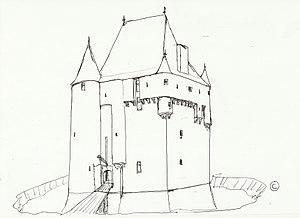
Croquis de restitution de la tour de Moricq selon la restitution de Mr Corvisier.
La tour de Moricq est un vestige de fortifications médiévales situé à proximité du petit bourg de Moricq, sur la commune d’Angles, dans le département de la Vendée et la région des Pays-de-la-Loire.